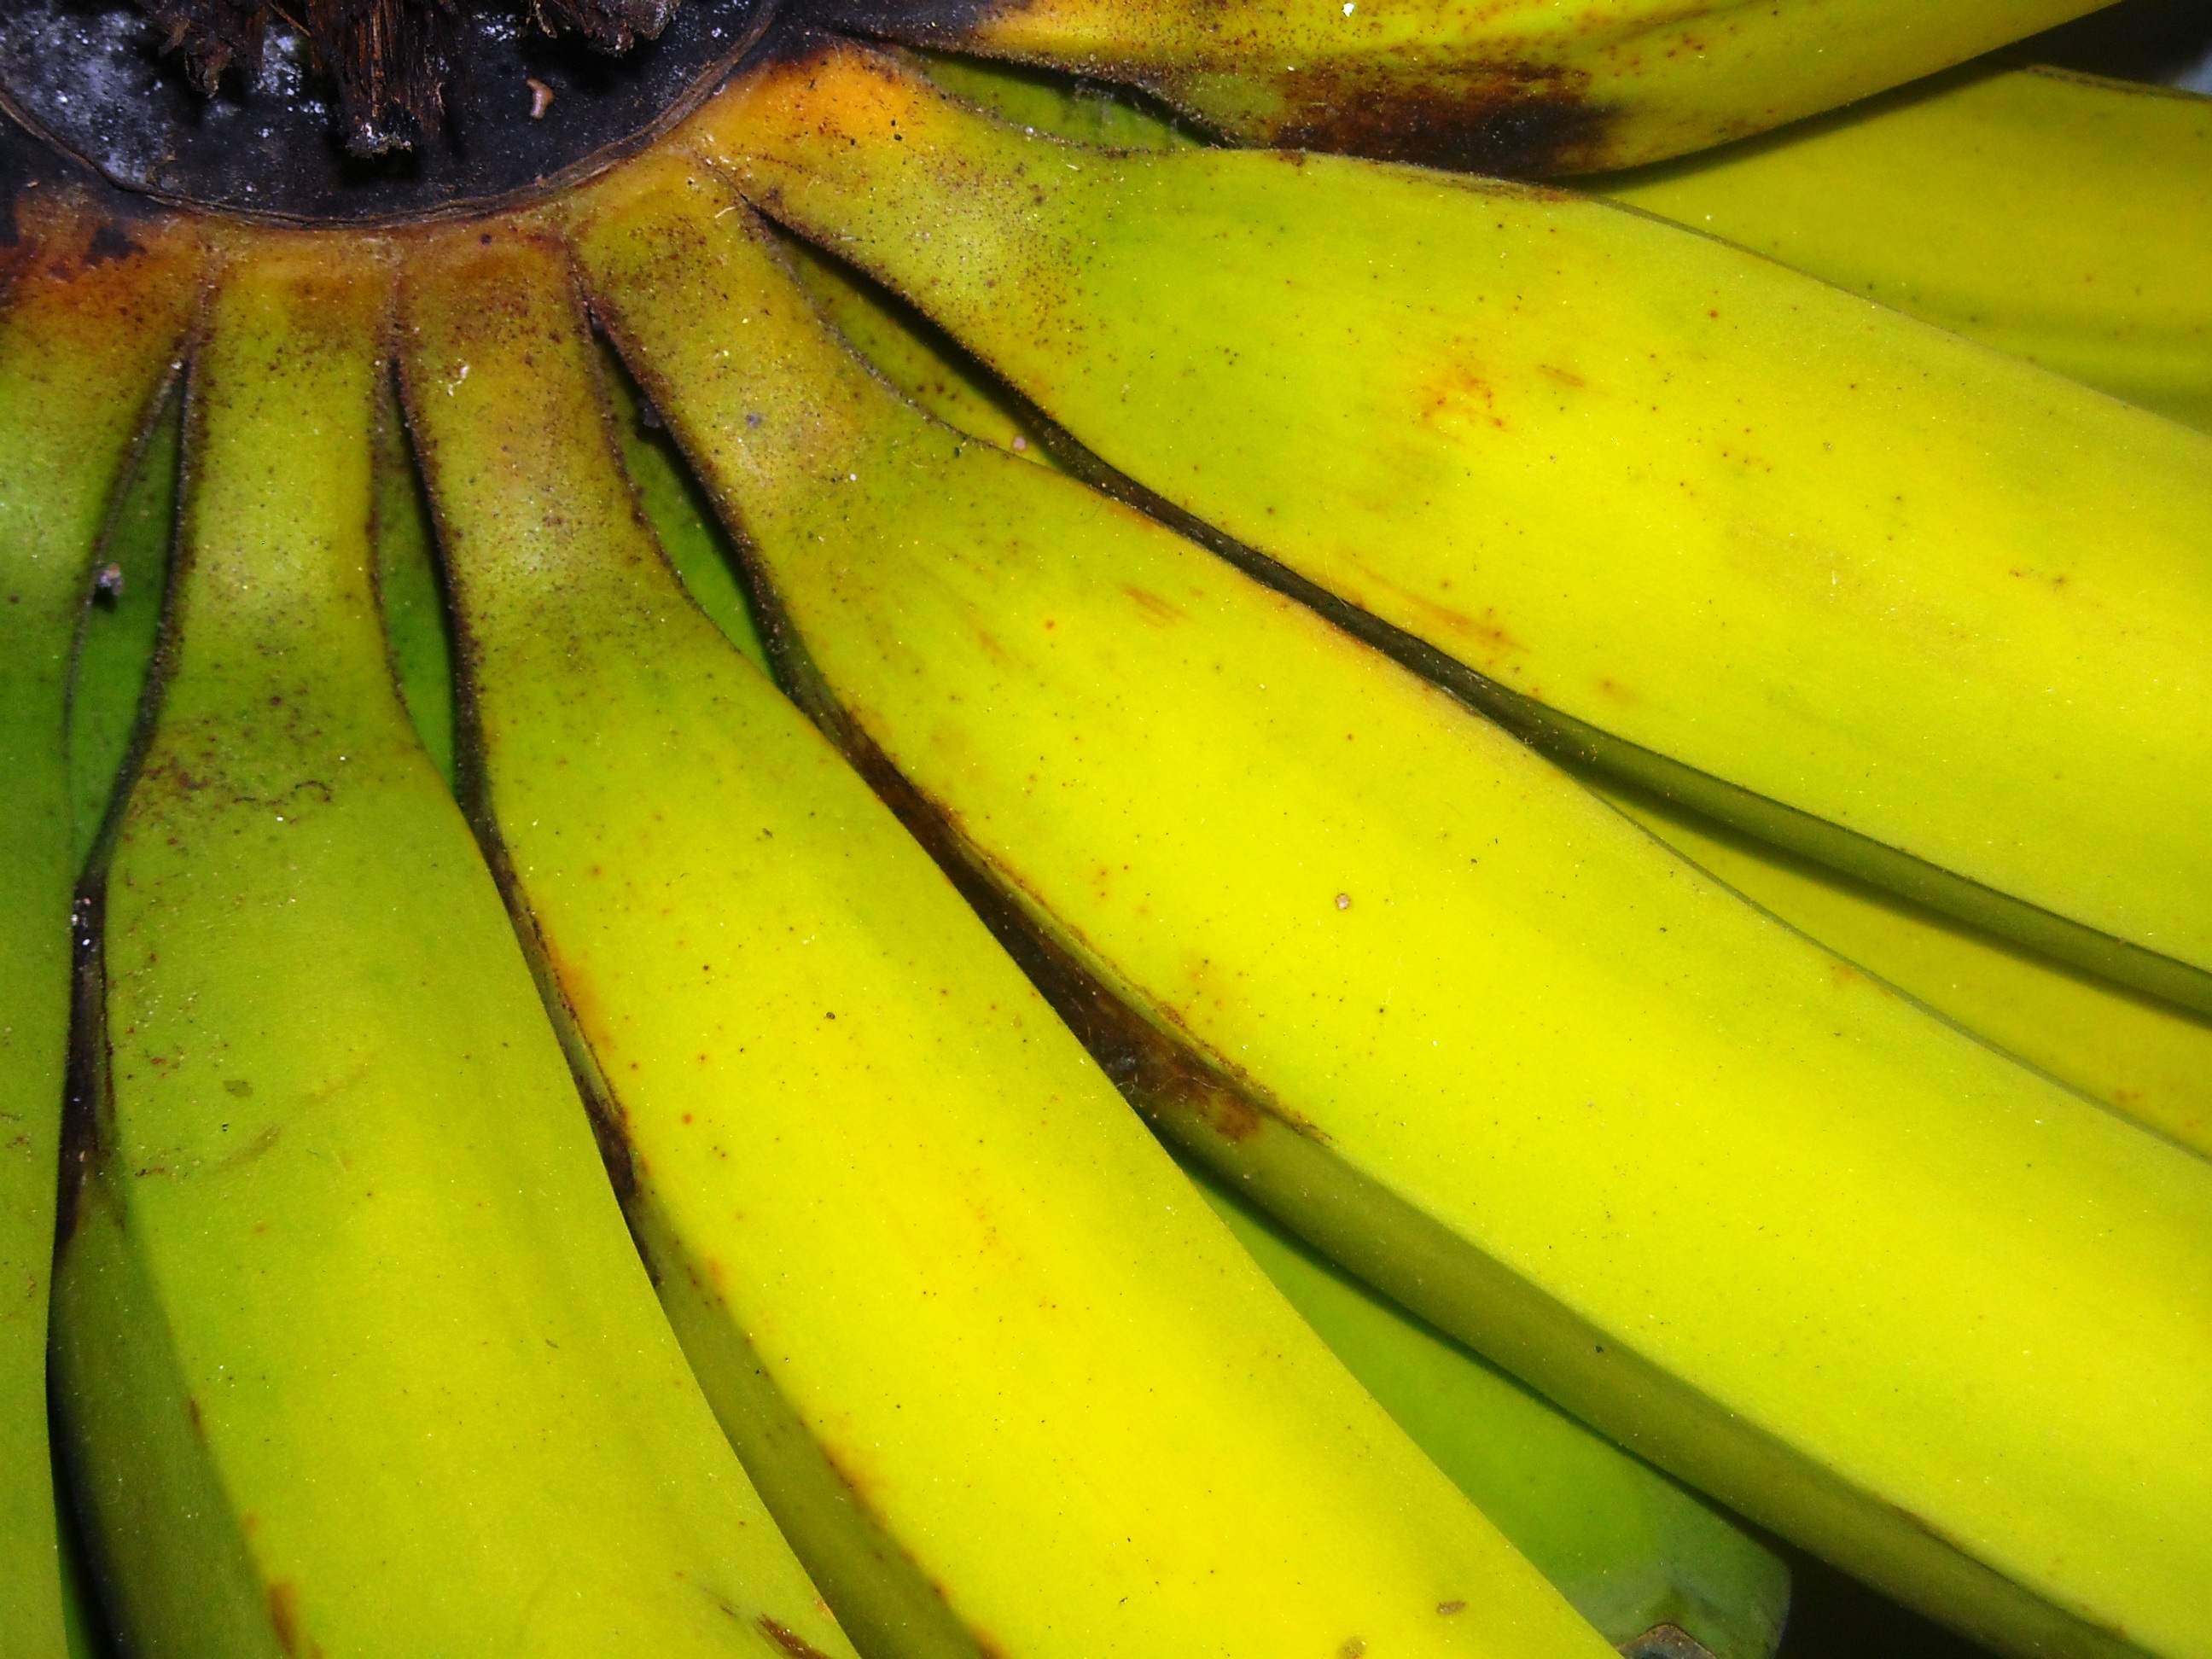
plant, fruit, food, green, produce, yellow, banana, bananas, flowering plant, land plant, banana family, cooking plantain, tundun